Looney Tunes Golden Collection: Volume 5

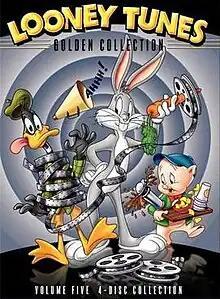
DVD cover

Looney Tunes Golden Collection: Volume 5 is a "Looney Tunes" collection on DVD. Following the pattern of one release each year of the previous volumes of the "Looney Tunes Golden Collection" series, it was released on October 30, 2007.